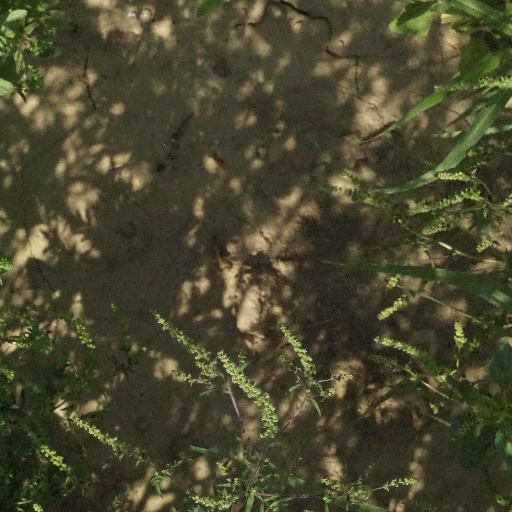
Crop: maize; corn